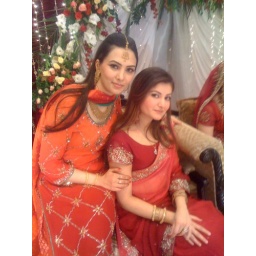
Pakistani Girls in red and orange